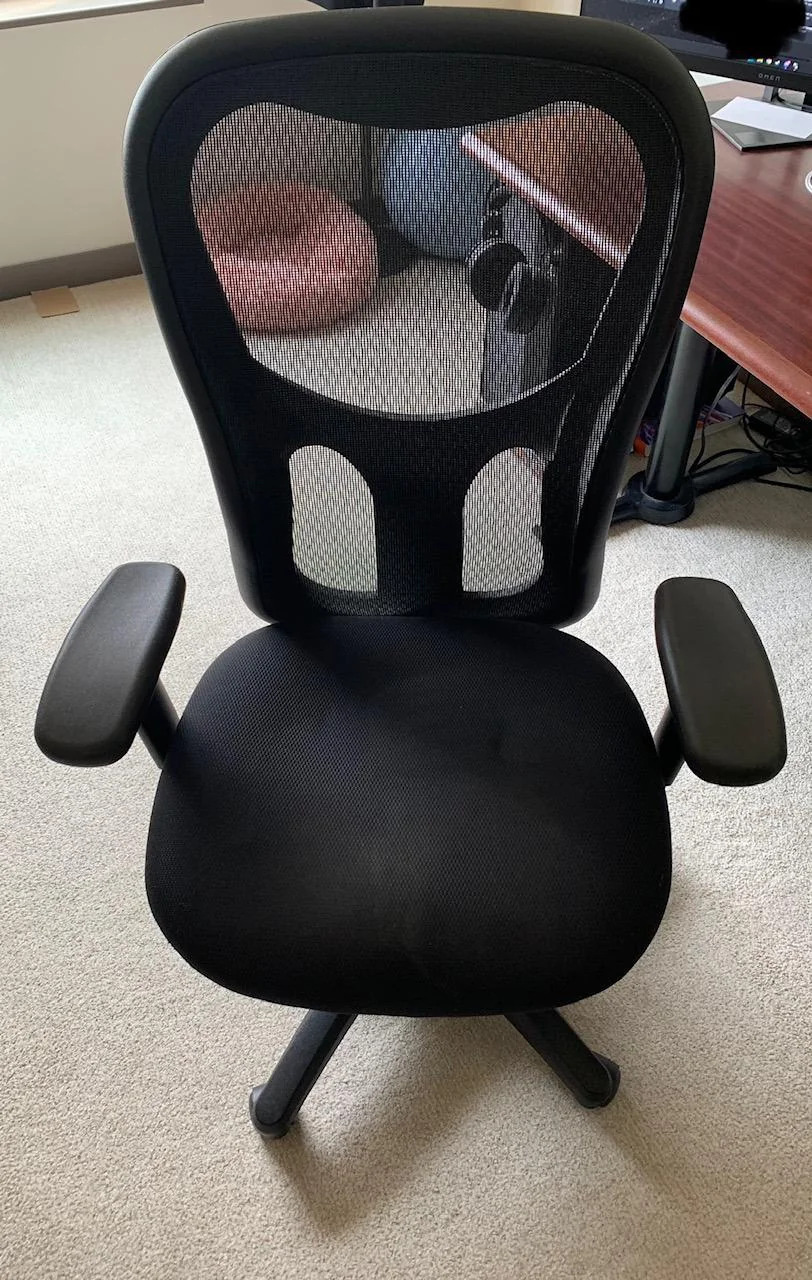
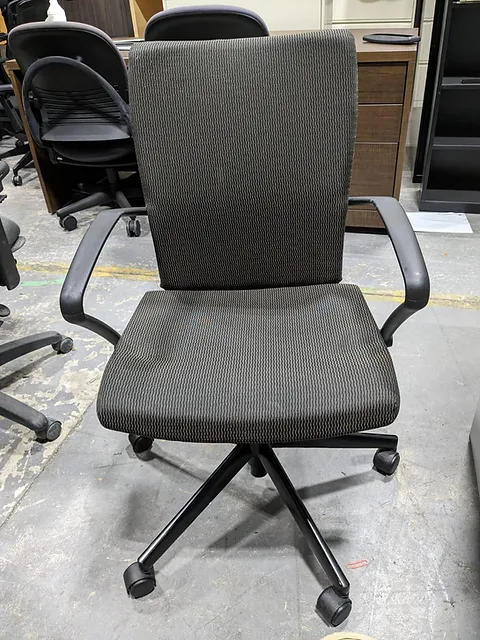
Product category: items_chair
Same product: no